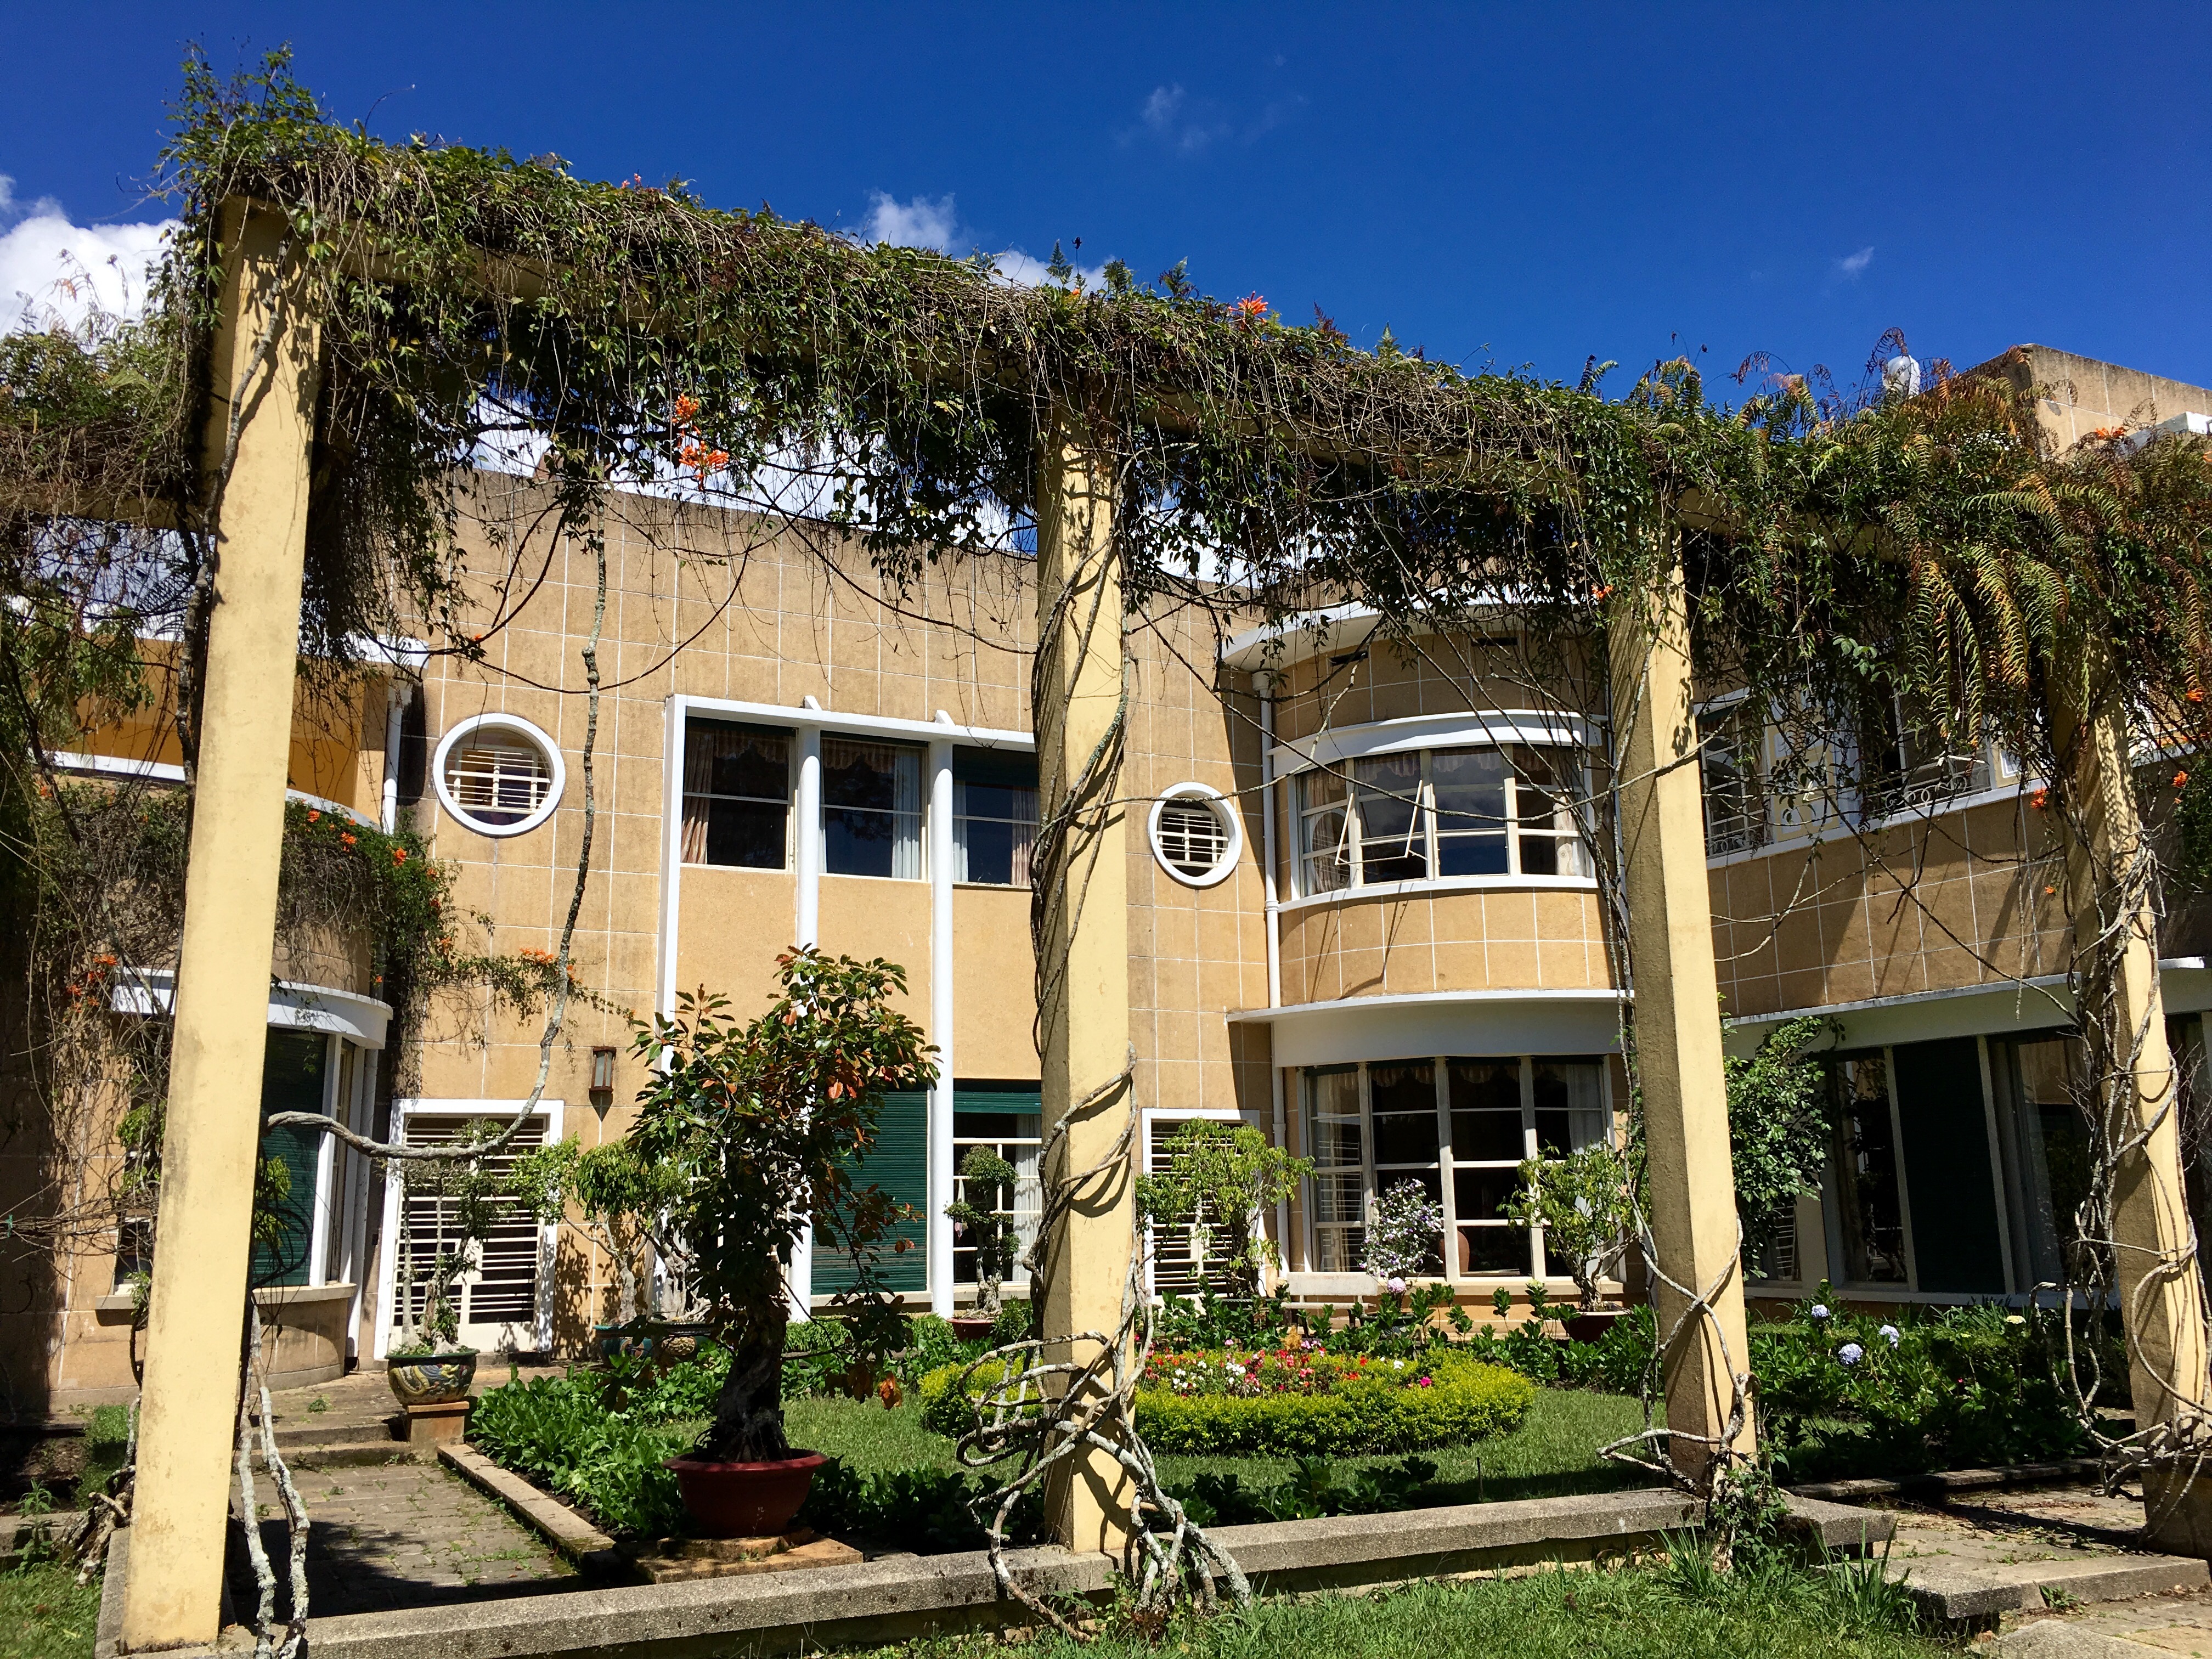
user: text: Phong cách kiến trúc của tòa nhà này gợi nhớ đến trào lưu nào?
assistant: text: Kiến trúc Art Deco.

user: text: Việc trồng và tạo dáng cho những cây cảnh nhỏ trong chậu, như thấy trong hình, thuộc về truyền thống nghệ thuật nào?
assistant: text: Nghệ thuật bonsai.

user: text: Giàn cây leo nằm ở vị trí nào so với tòa nhà và loại hoa nào đang nở trên đó?
assistant: text: Giàn cây leo nằm ở phía trước tòa nhà, và hoa màu cam đang nở trên đó.